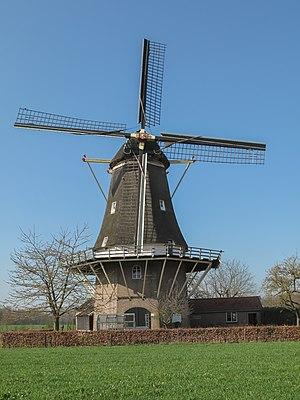
Geesteren est un village appartenant à la commune néerlandaise de Berkelland. Le 1ᵉʳ janvier 2007, le village comptait 1 320 habitants.